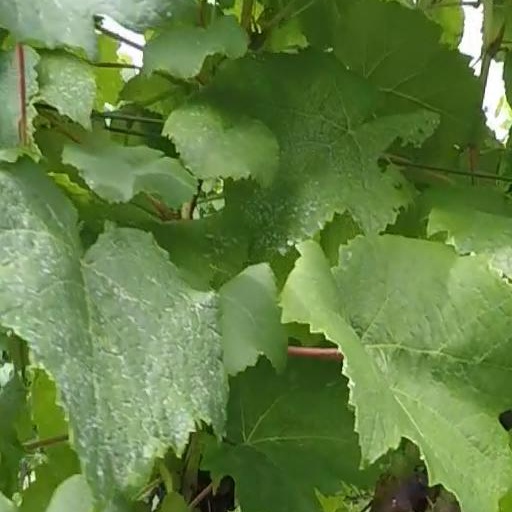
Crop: grape